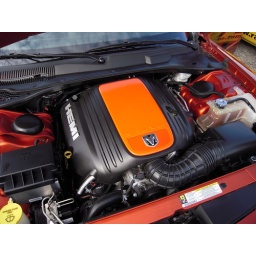
500 horsepower in a cute little orange box...